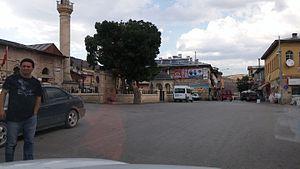
Refahiye est une ville et un district de la province d'Erzincan dans la région de l'Anatolie orientale en Turquie.